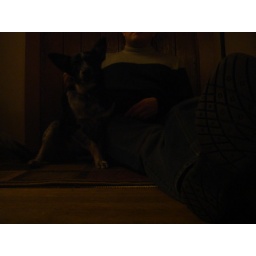
jack and I are sitting by the front door after I got home from work.